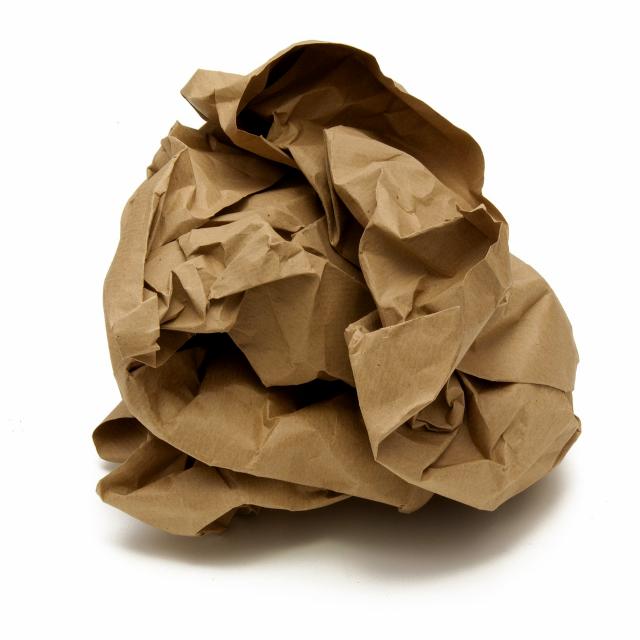
Label: Paper